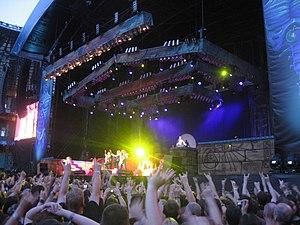
Le stade de Twickenham, appelé habituellement Twickenham ou Twickers, est une enceinte consacrée au rugby à XV. Localisée à Twickenham, au sud-ouest de Londres, c'est une arène de 82 000 places.